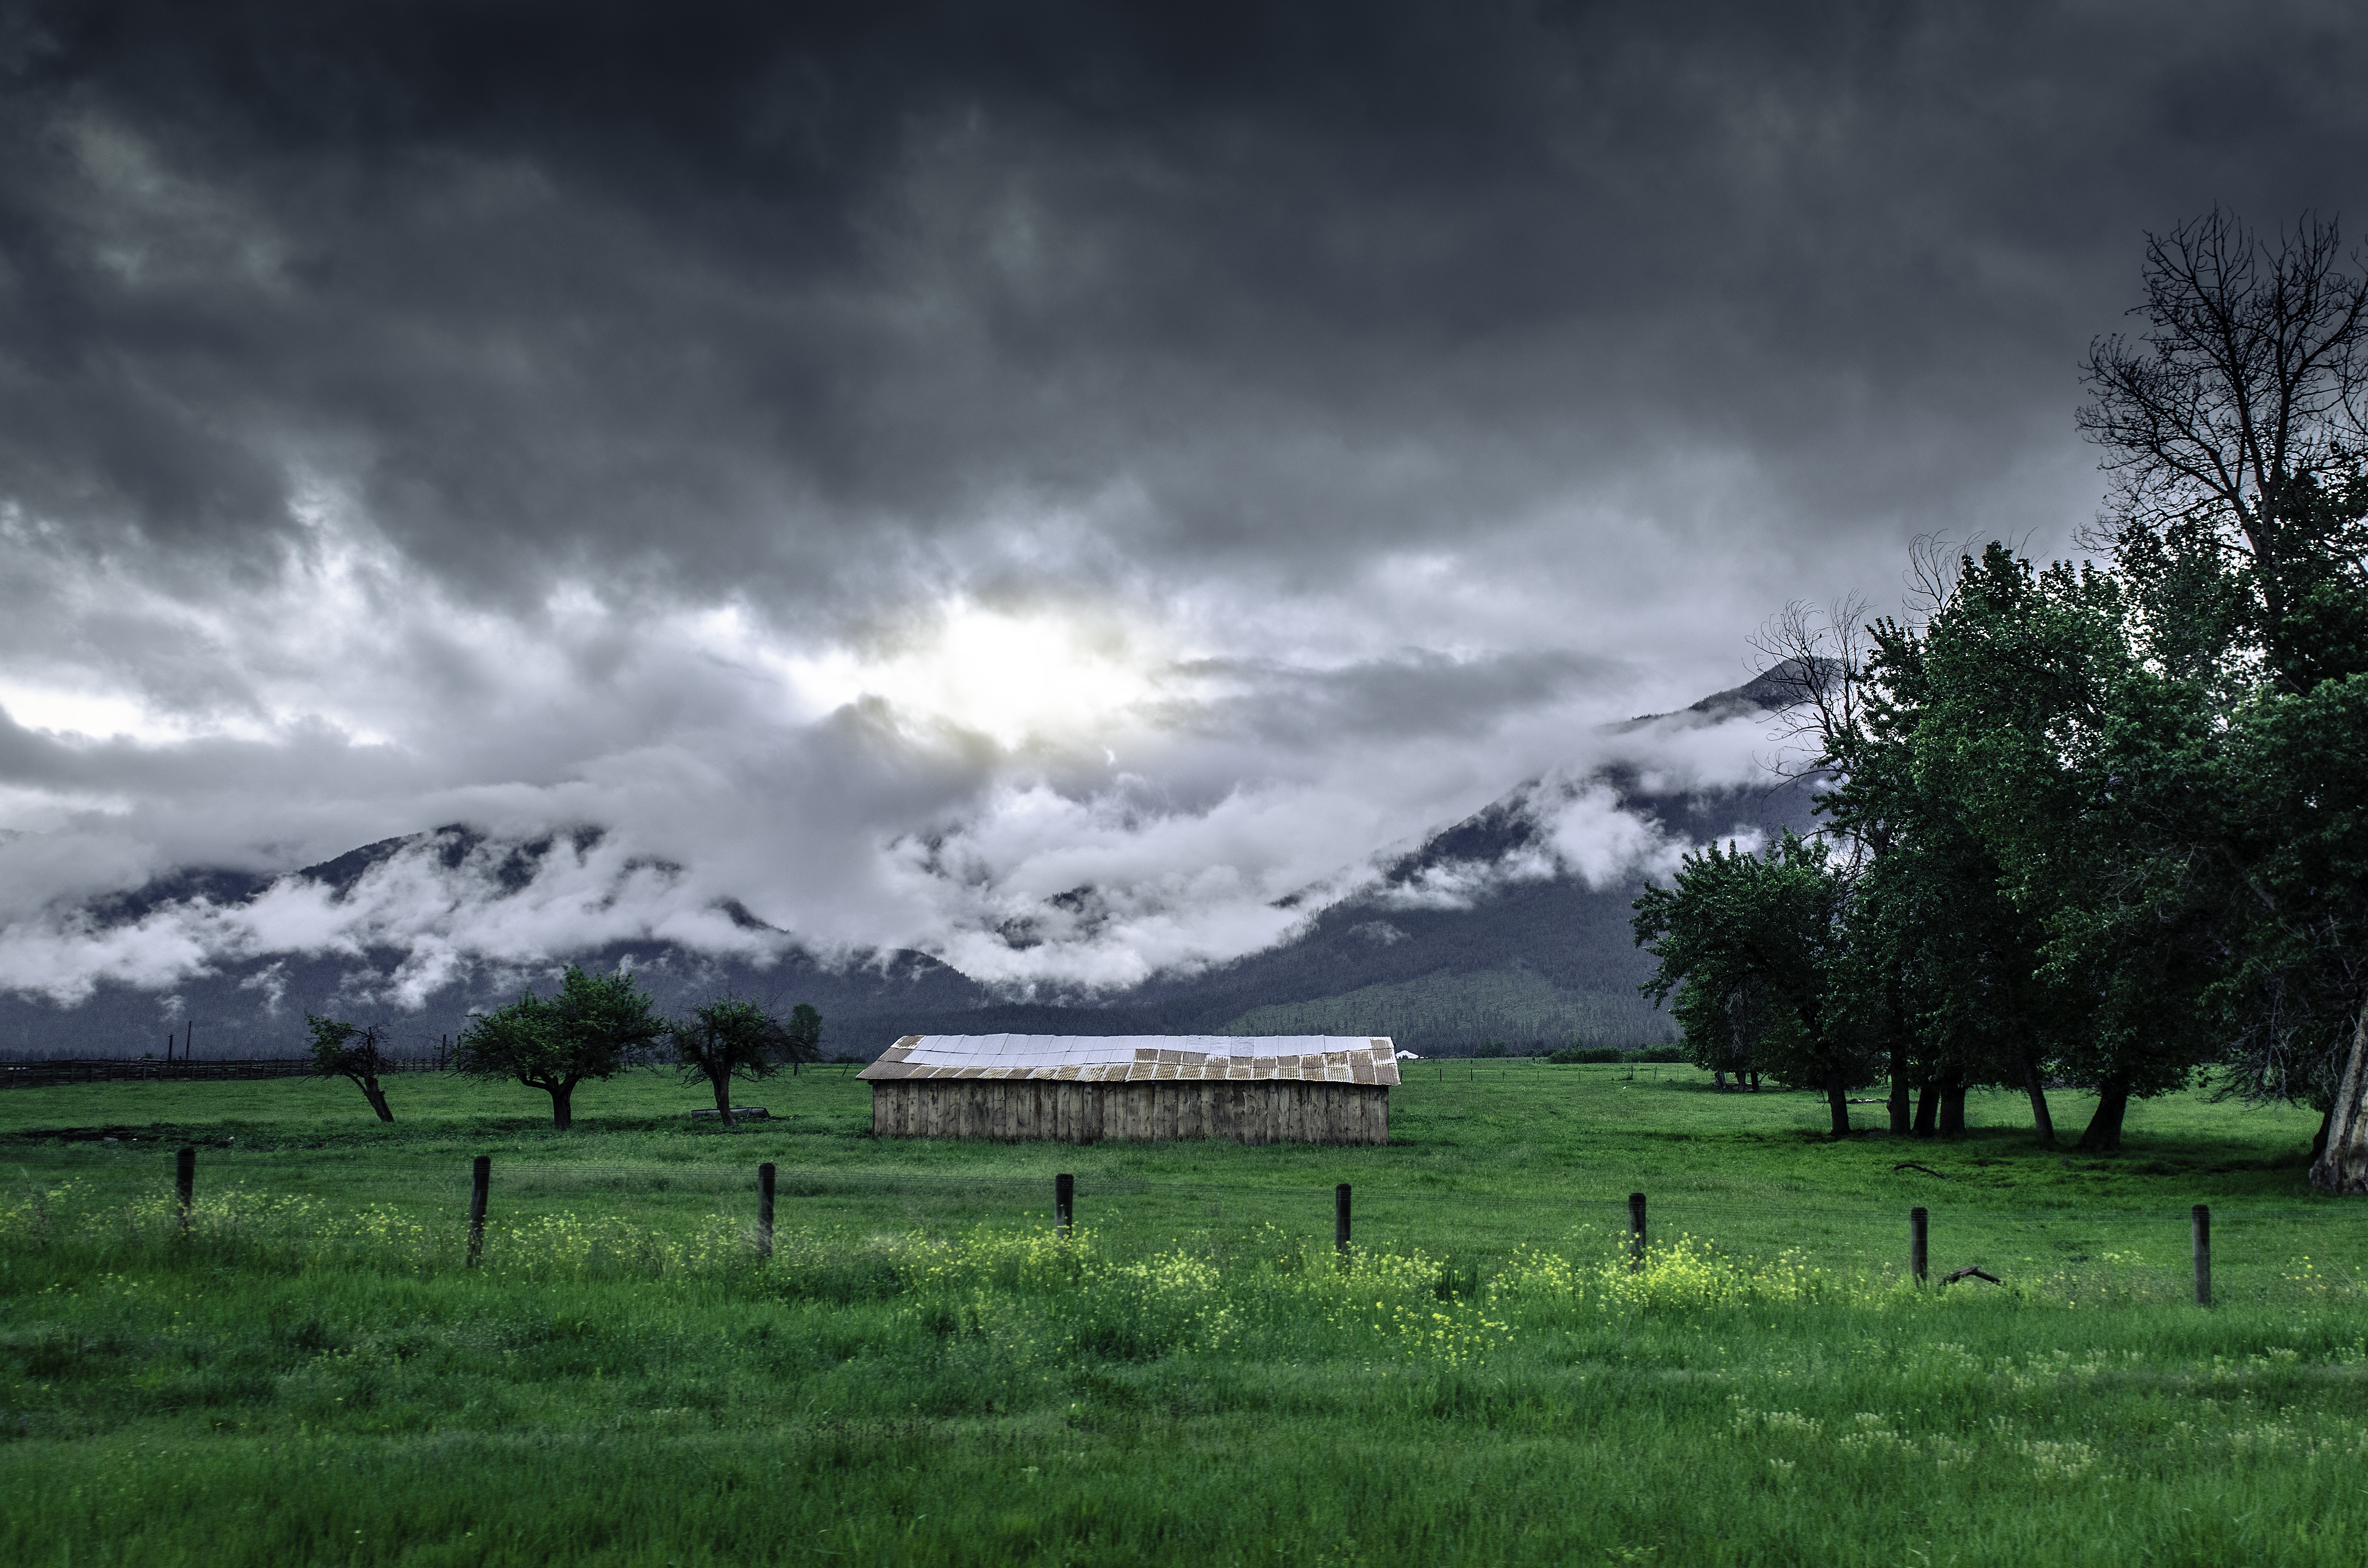
landscape, tree, nature, grass, horizon, mountain, cloud, sky, field, meadow, prairie, countryside, morning, hill, wind, dusk, pasture, weather, plain, grassland, rural area, meteorological phenomenon, atmospheric phenomenon